Giorgio La Malfa

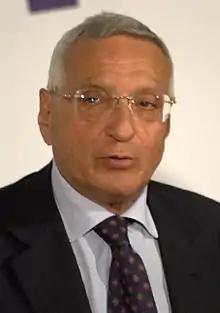

La Malfa was born in Milan, the son of Ugo La Malfa, a long-time Italian political leader and government minister. He read law at the University of Pavia and the economics tripos at St John's College, Cambridge, before working as a research fellow in economics at the Massachusetts Institute of Technology, where he co-authored a paper on the Italian economy with Franco Modigliani. Upon returning to Italy in 1966 he taught political economy at the University of Catania in Sicily.